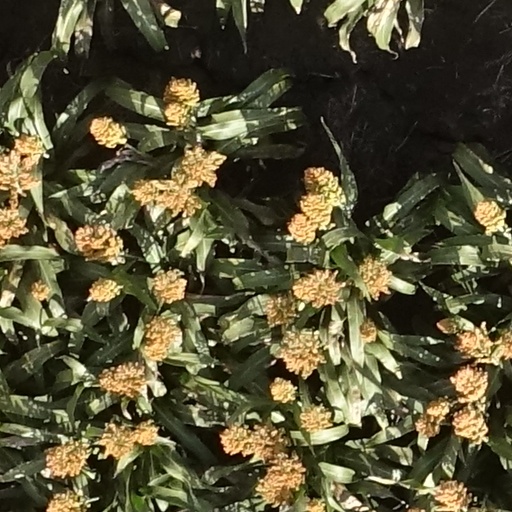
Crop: sorghum